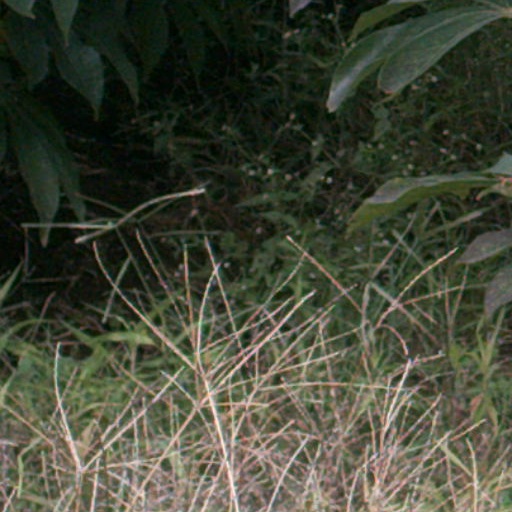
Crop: cassava